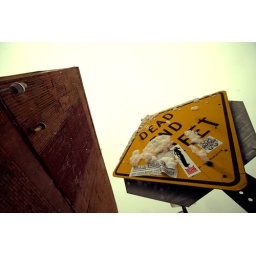
dead end street sign with snow fall in a green sky